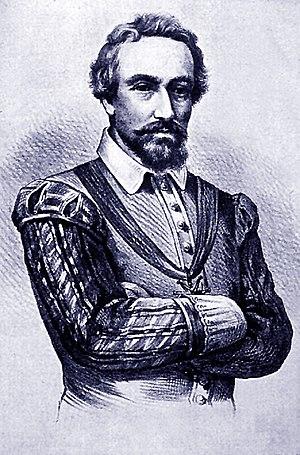
Dalmau de Queralt i de Codina est un noble catalan, vice-roi de Catalogne entre 1638 et 1640, qui a été assassiné par les rebelles catalans au début du soulèvement de 1640.